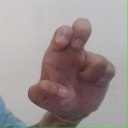
अक्षर: अ